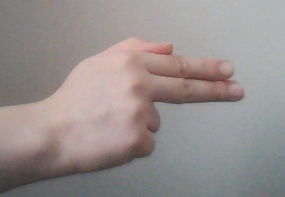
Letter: ghain